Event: Nepal Earthquake
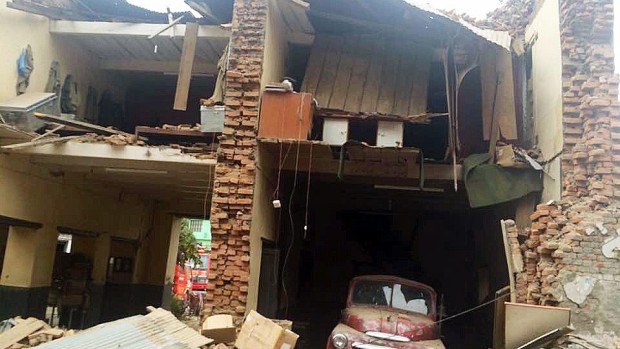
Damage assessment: damage